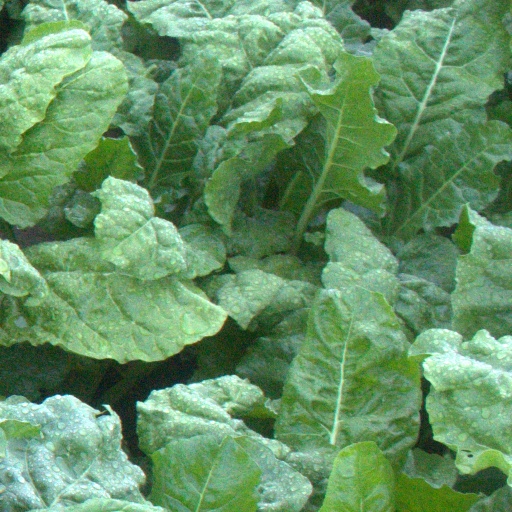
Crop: sugar beet